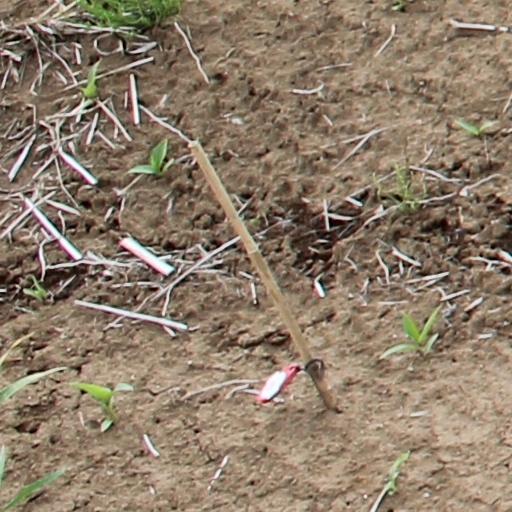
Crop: wheat